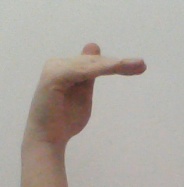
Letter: khaa